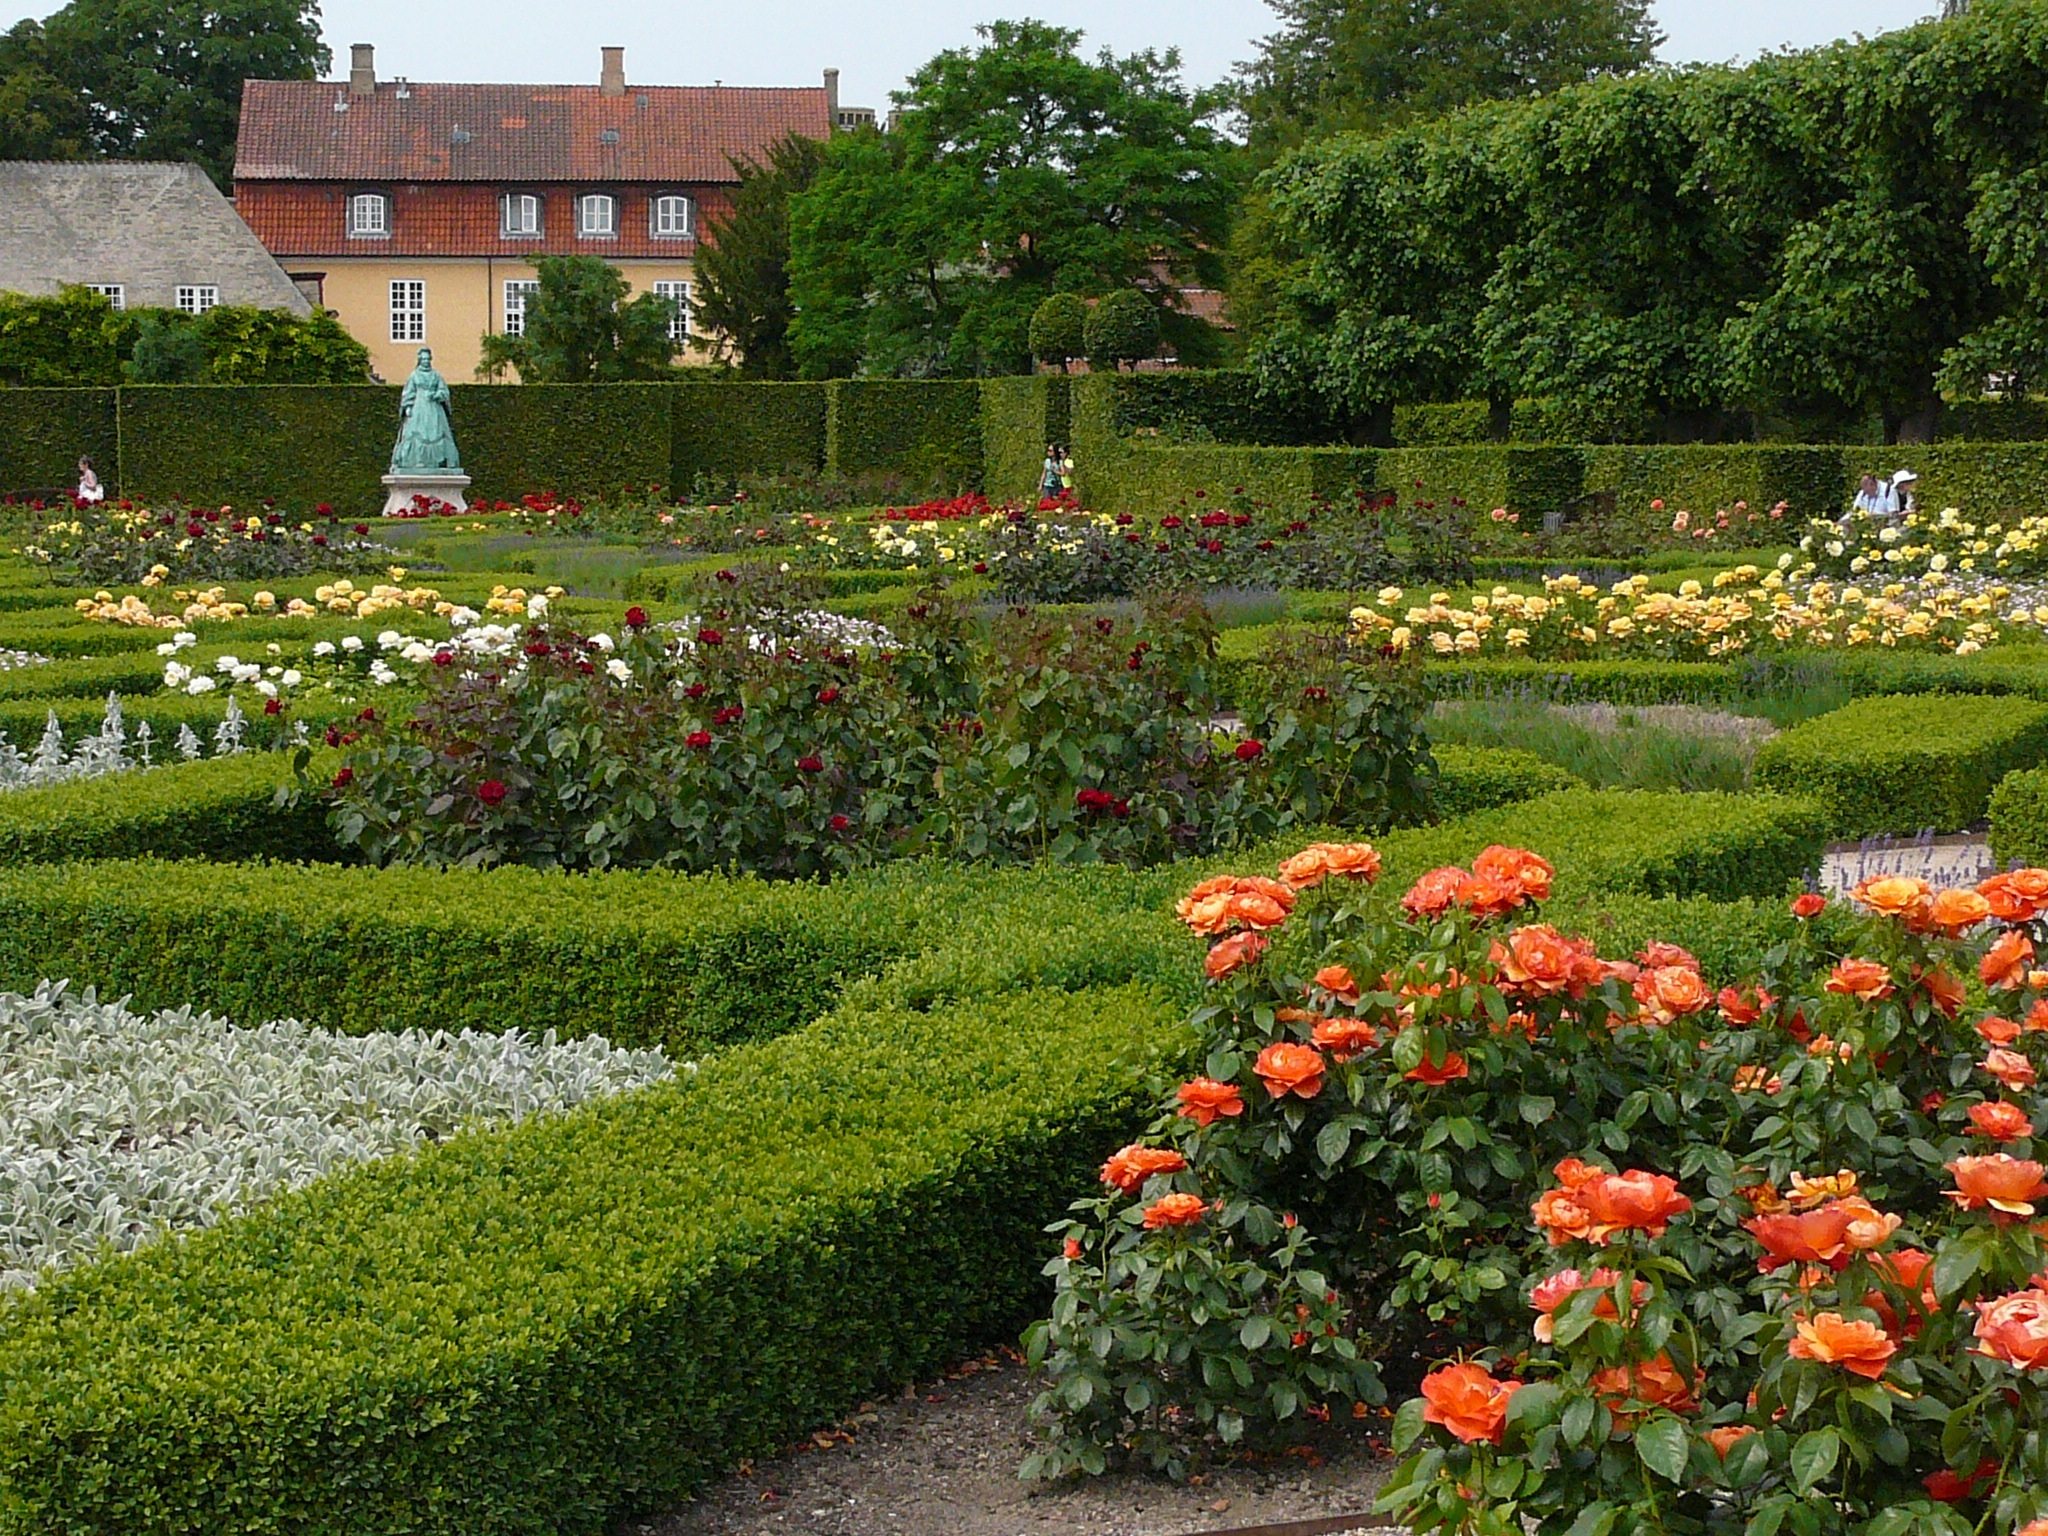
nature, plant, lawn, flower, park, backyard, botany, garden, places of interest, capital, shrub, denmark, copenhagen, botanical garden, yard, rose garden, flowering plant, rosenborg castle, land plant, landscape architect